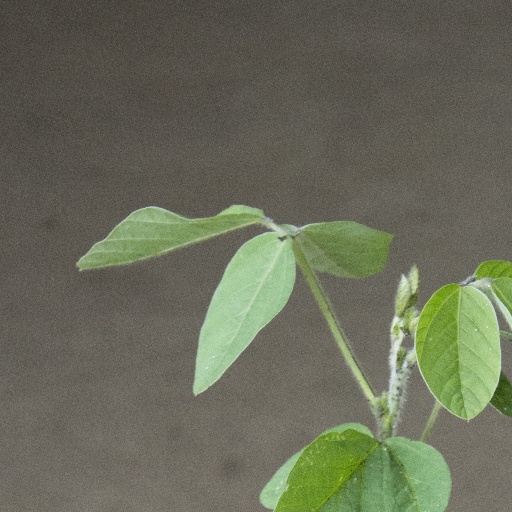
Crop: soybean